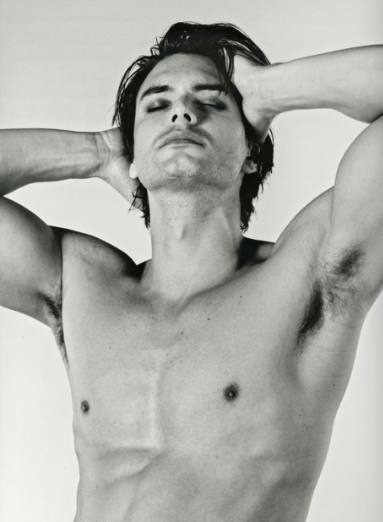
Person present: Yes